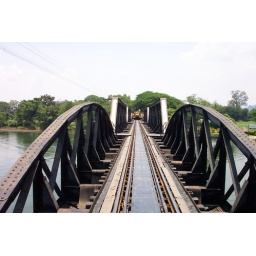
bridge over the river kwai